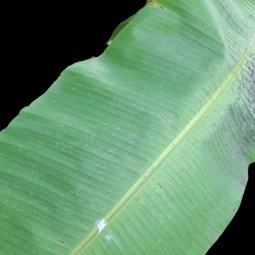
Label: Healthy